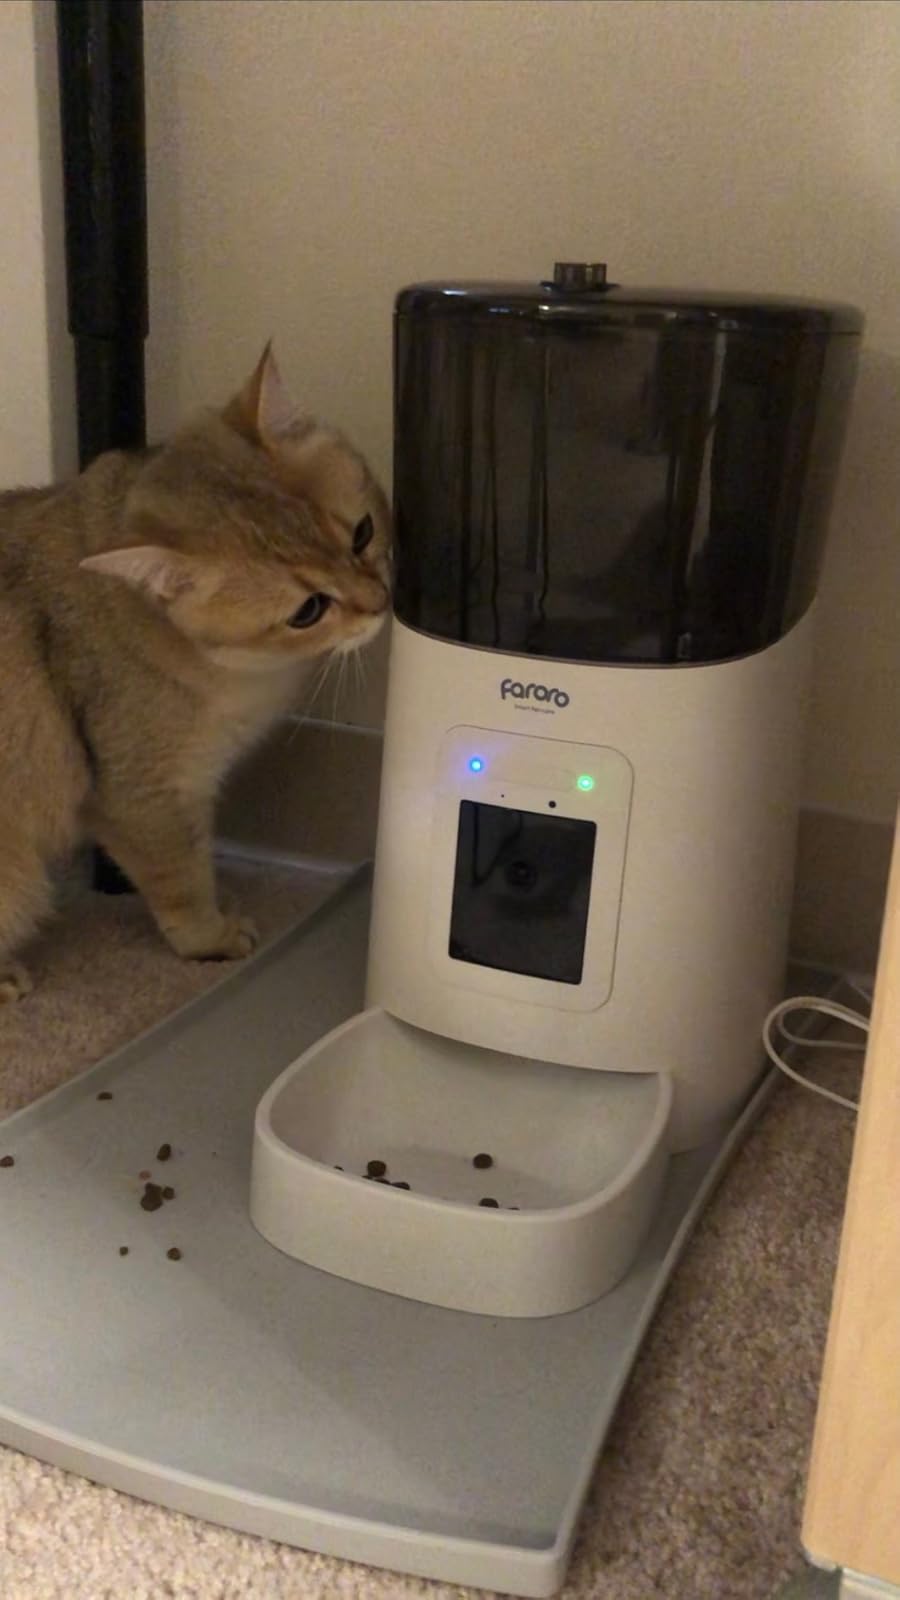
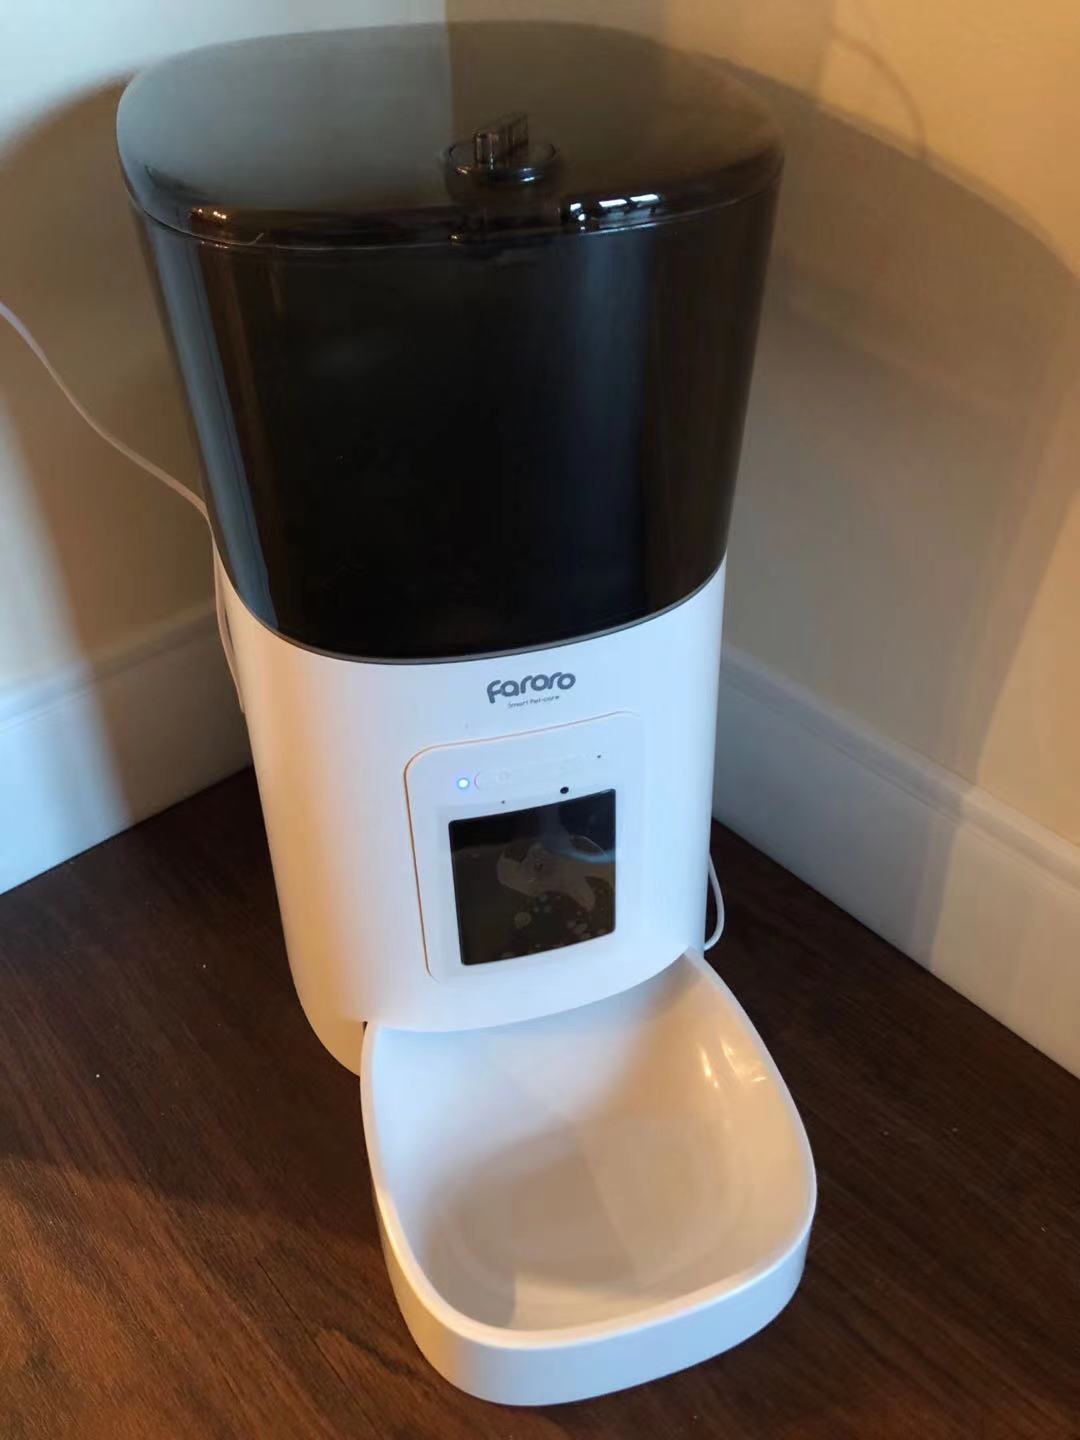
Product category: items_feeder
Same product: yes